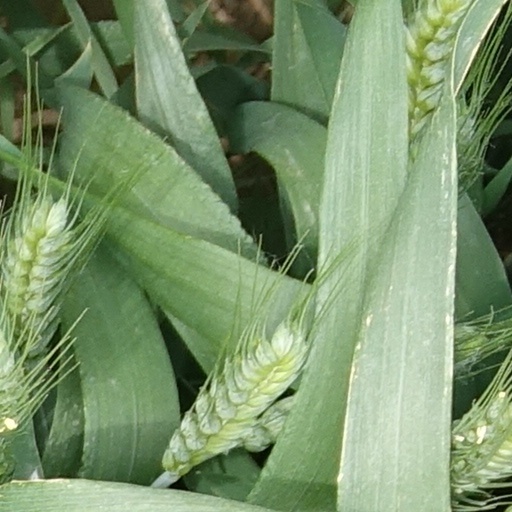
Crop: wheat